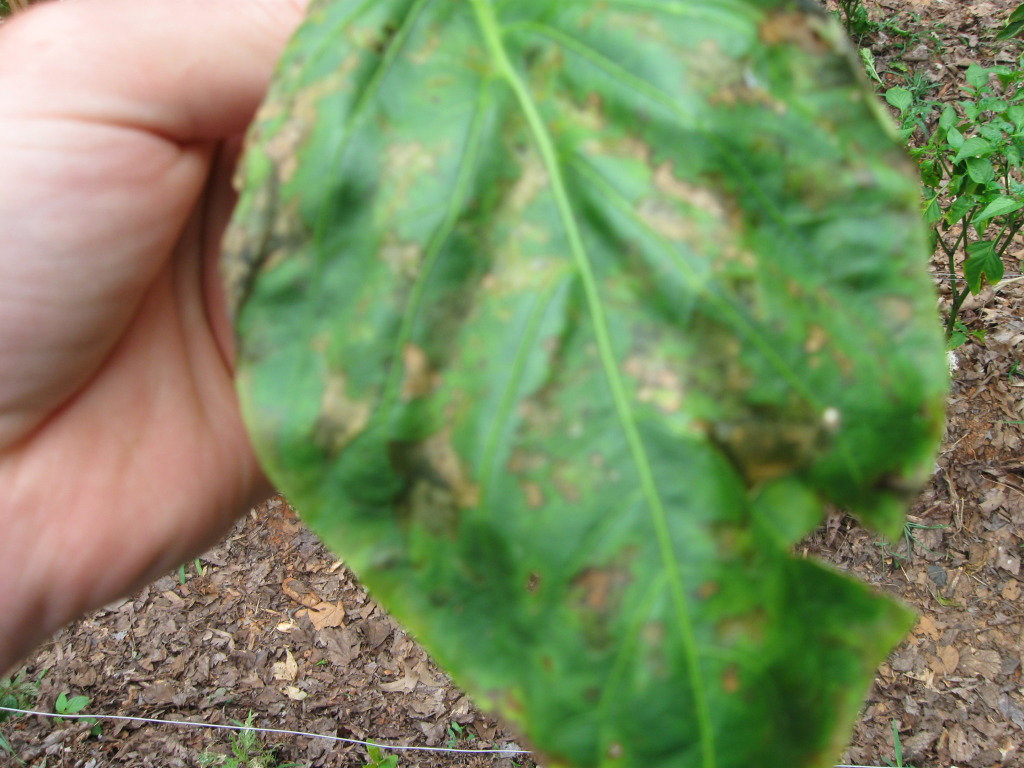
Label: Bell_pepper leaf spot
Plant: Bell pepper
Condition: leaf spot